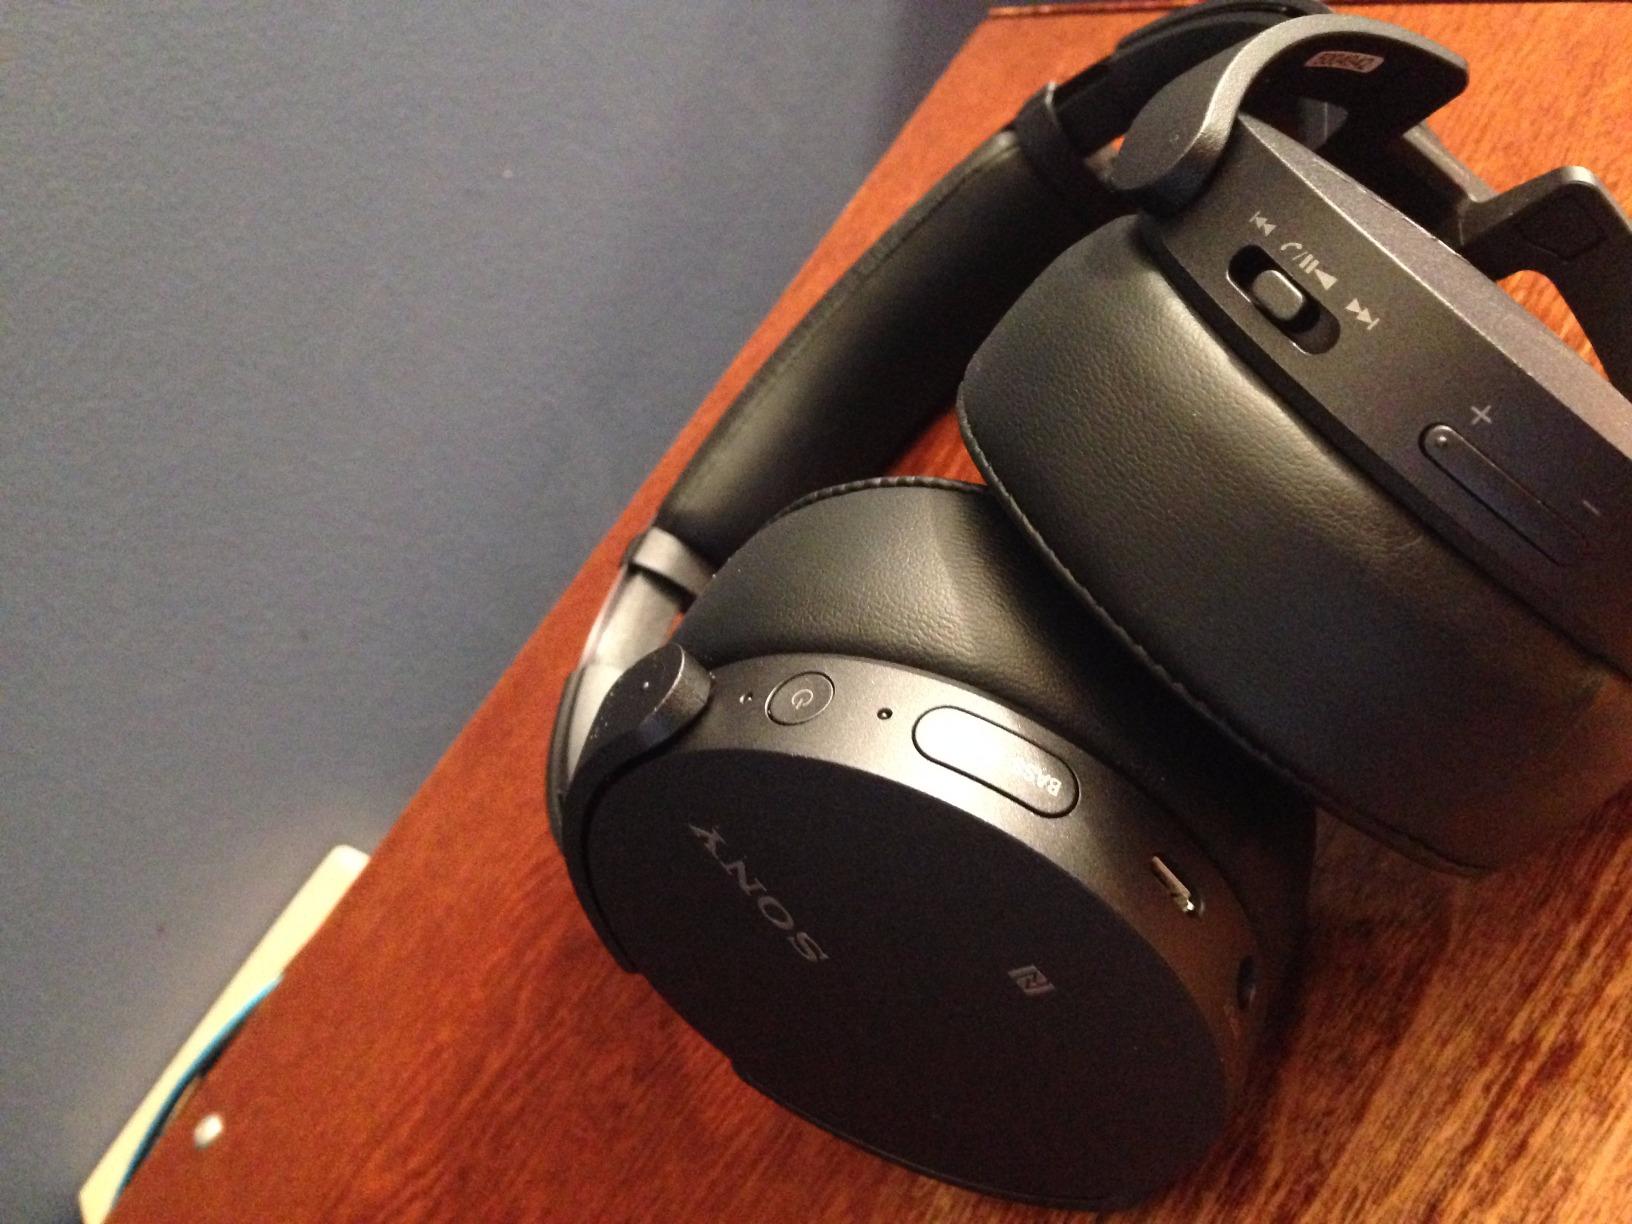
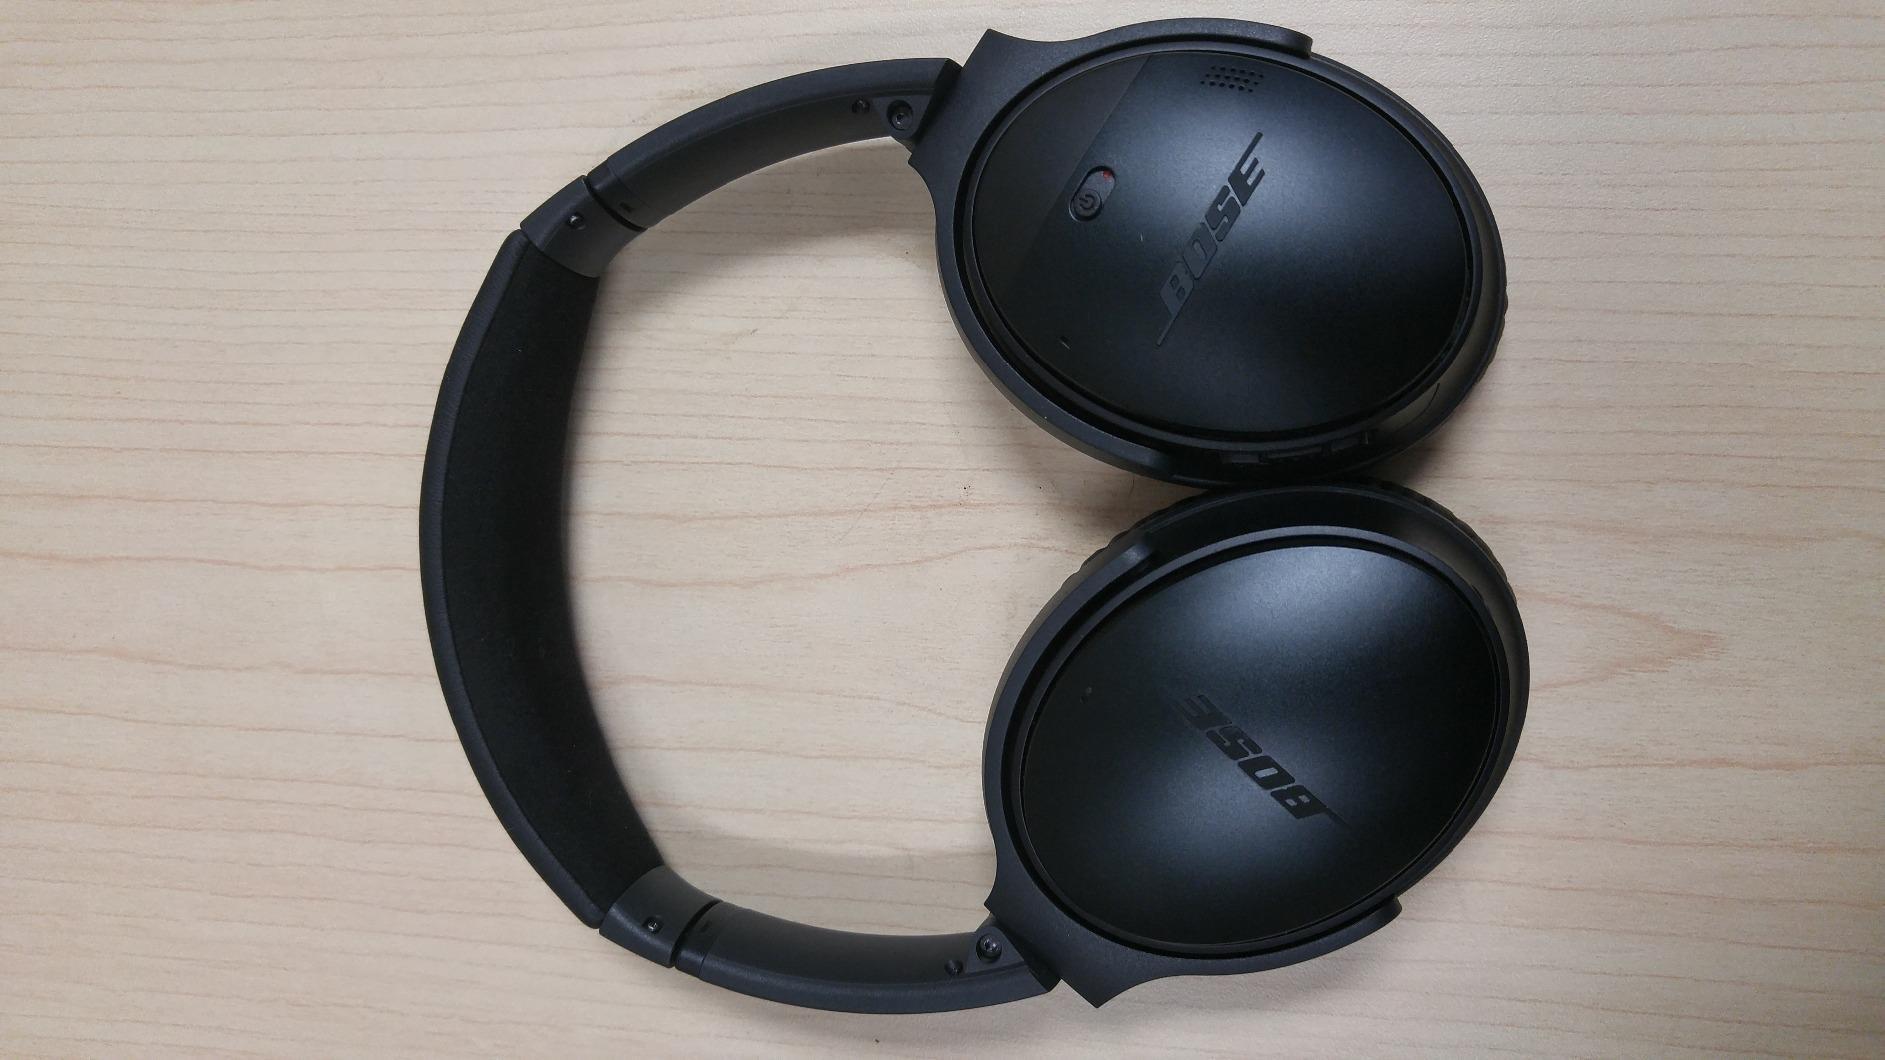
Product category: headphones
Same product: no